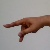
The image shows a hand gesture representing the letter 'P' in Indian Sign Language.